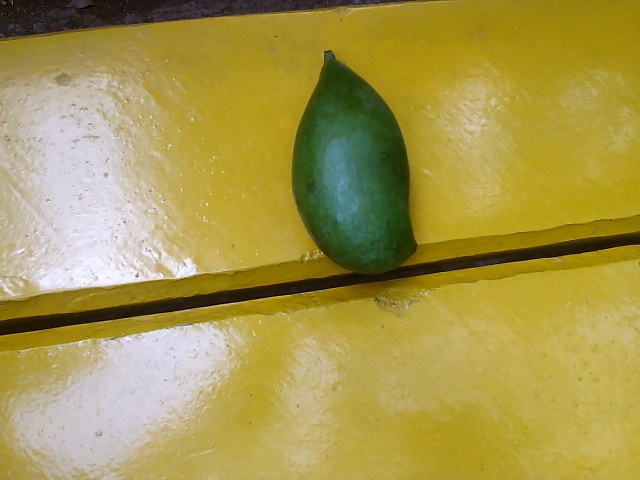
Label: Raw_Mango